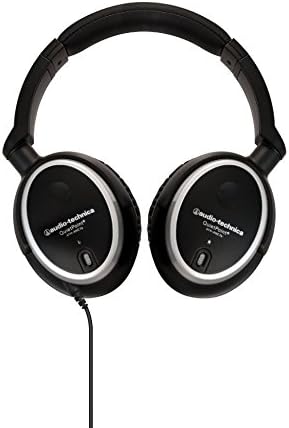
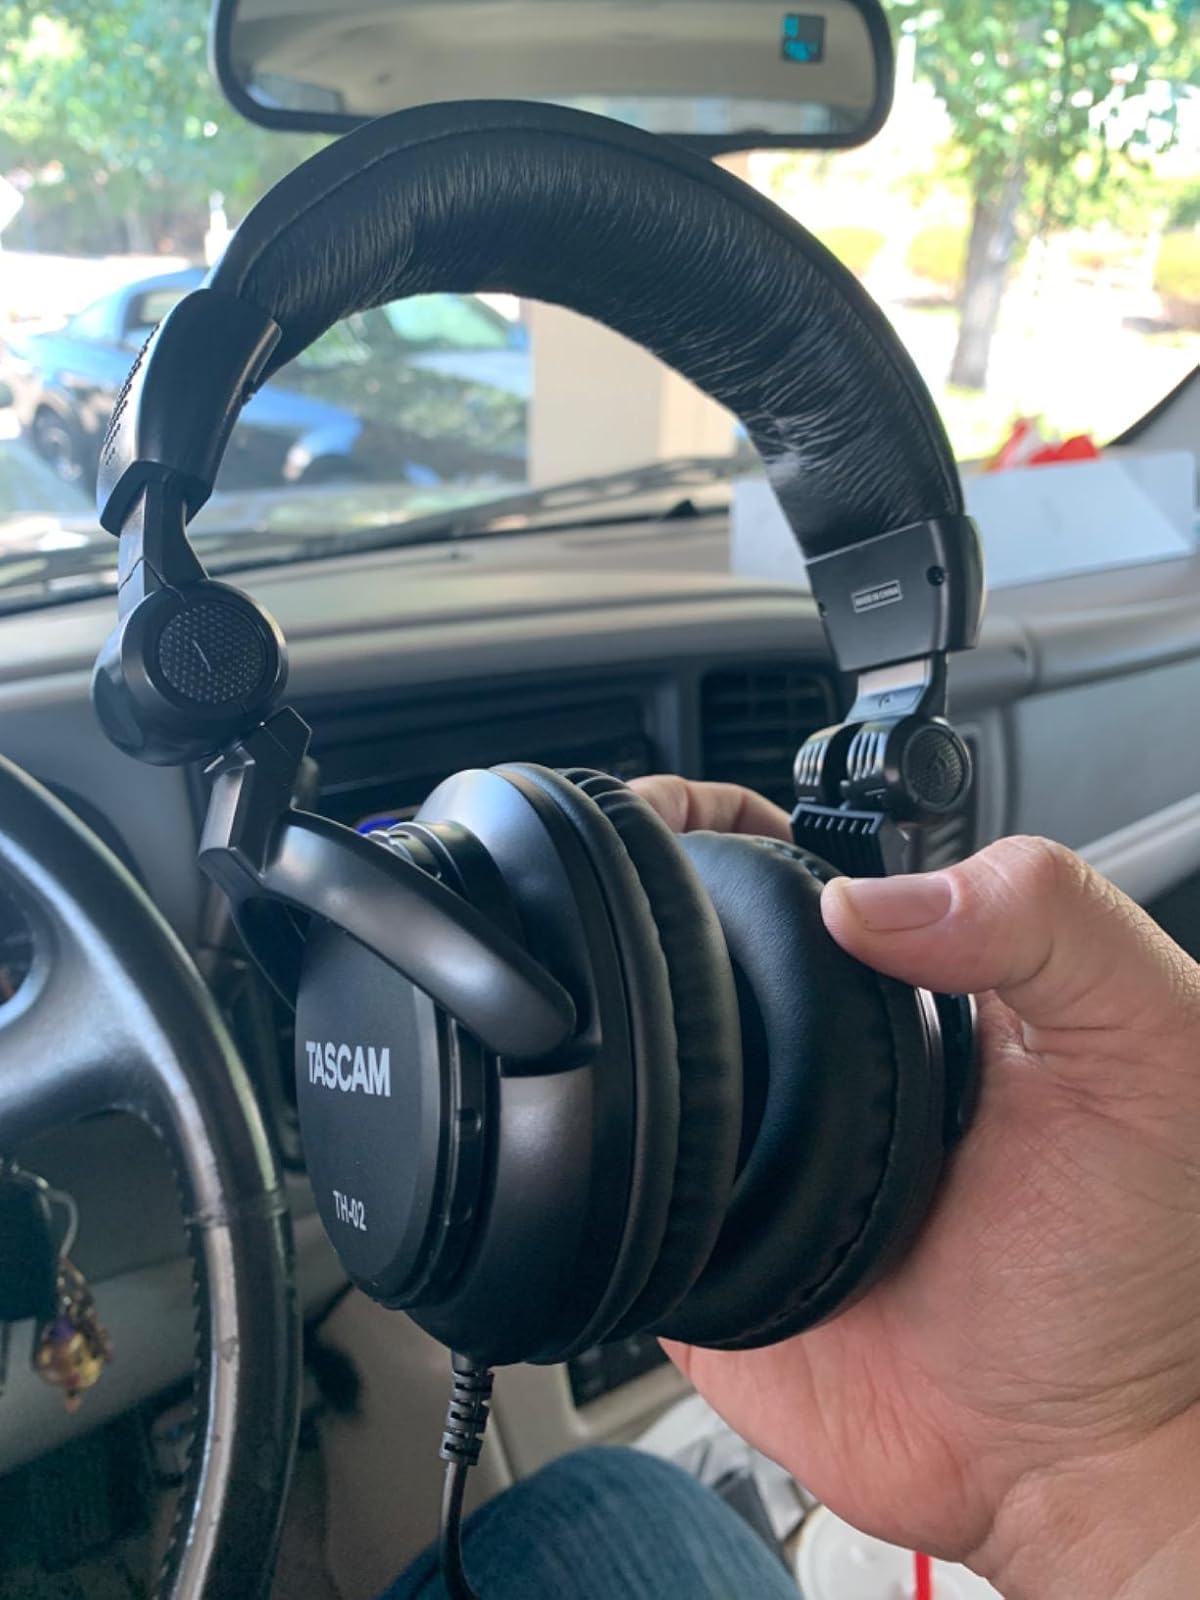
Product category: headphones
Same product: no